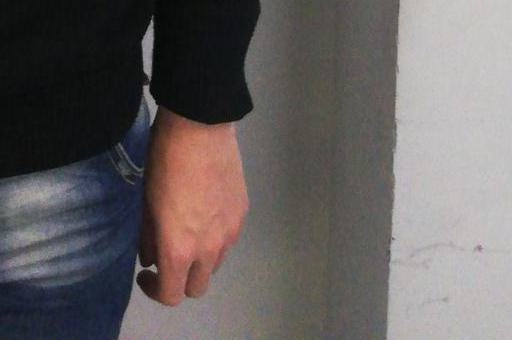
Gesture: no_gesture